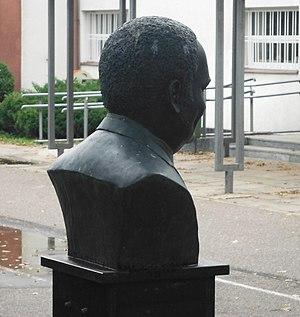
René Goscinny, né le 14 août 1926 à Paris où il est mort le 5 novembre 1977, est un scénariste de bande dessinée, journaliste, écrivain et humoriste français, également producteur, réalisateur et scénariste de films.